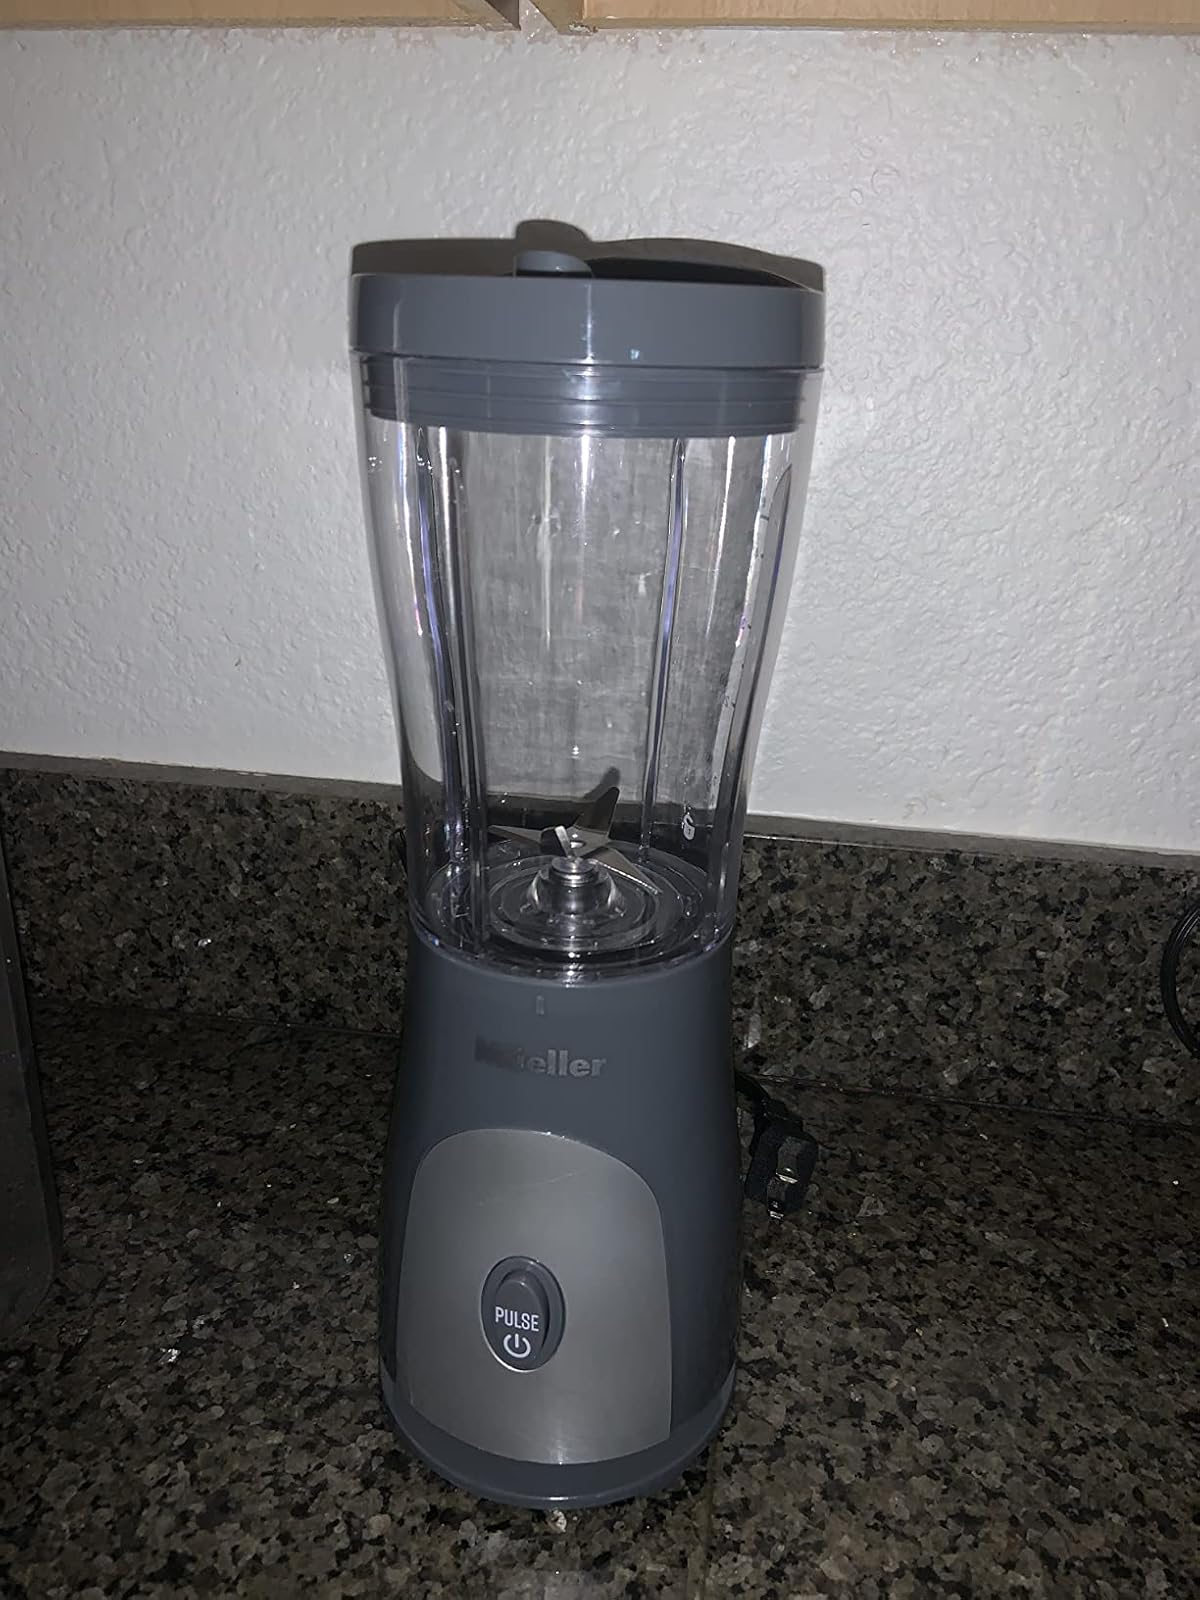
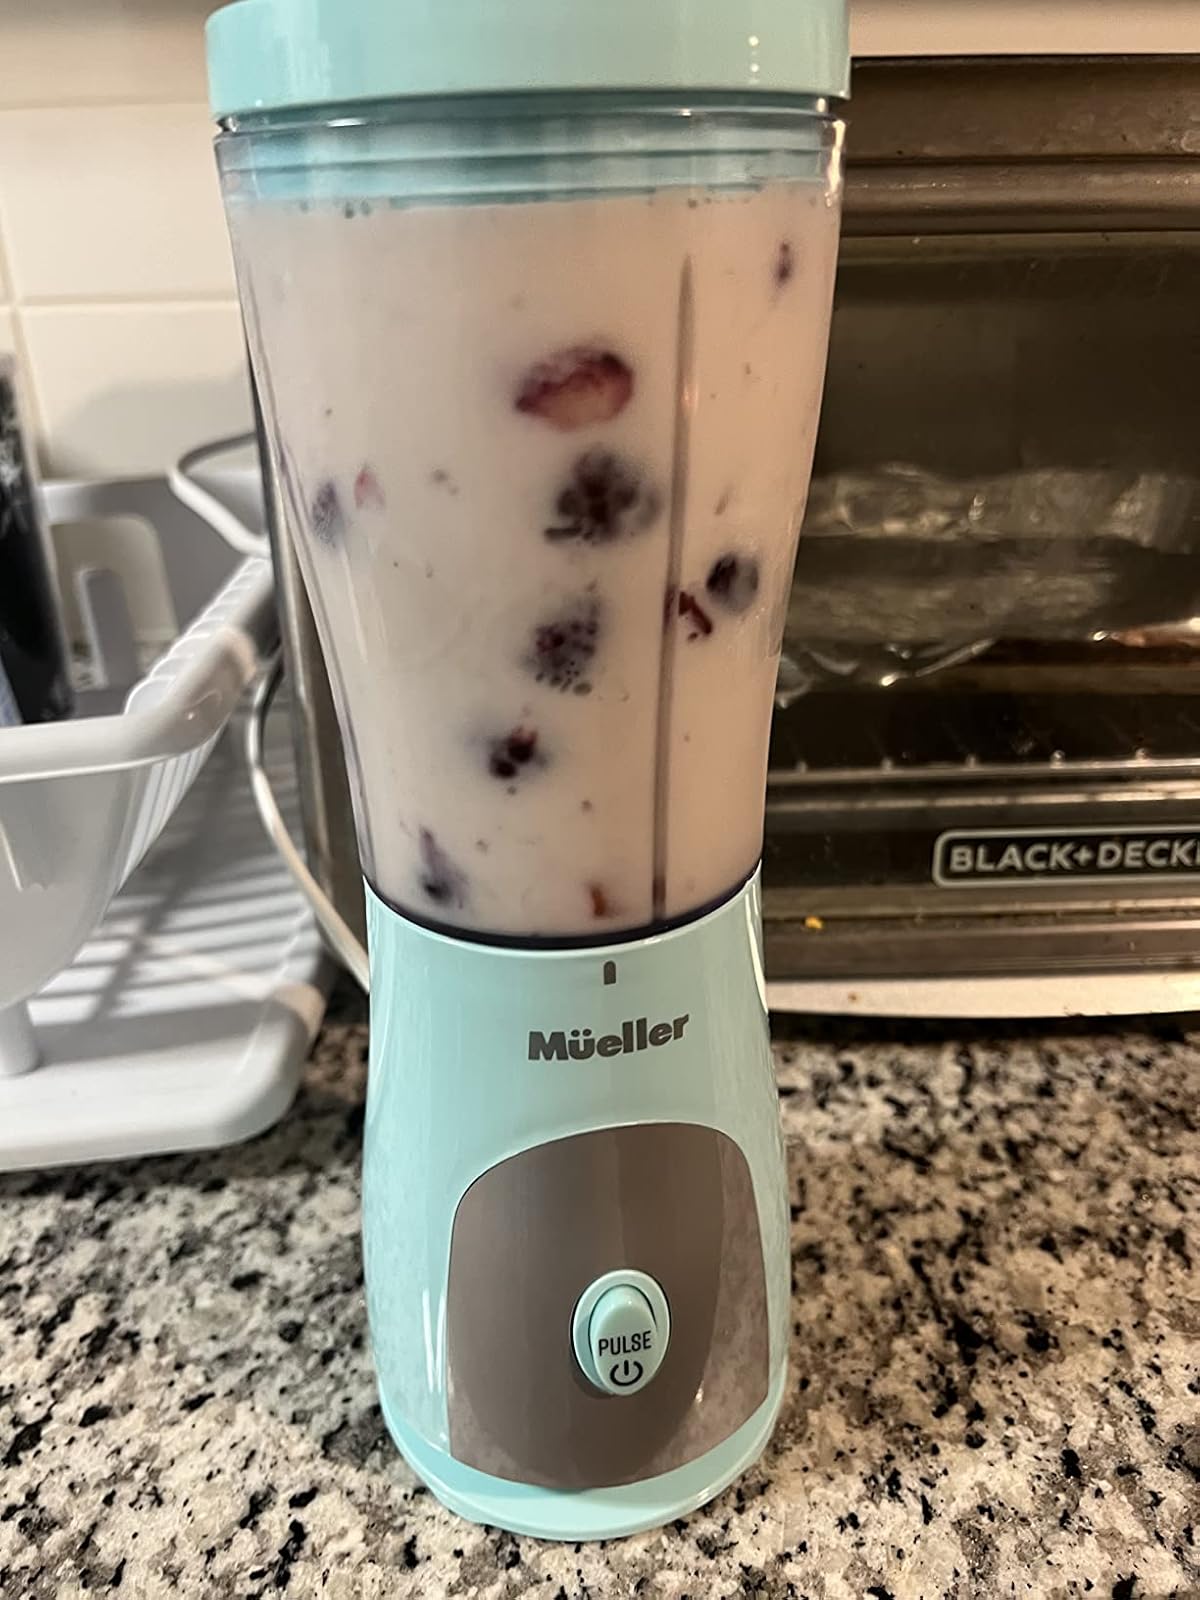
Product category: items_blender
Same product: no